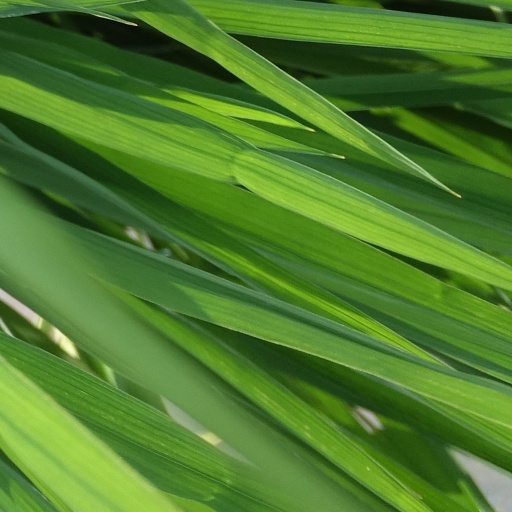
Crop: rice